Iraq War

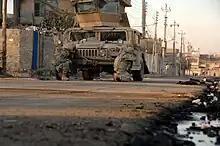
Street fighting in Mosul in January 2008

There was a reported trend of decreasing US troop deaths after May 2007, and violence against coalition troops had fallen to the "lowest levels since the first year of the American invasion". These, and several other positive developments, were attributed to the surge by many analysts.